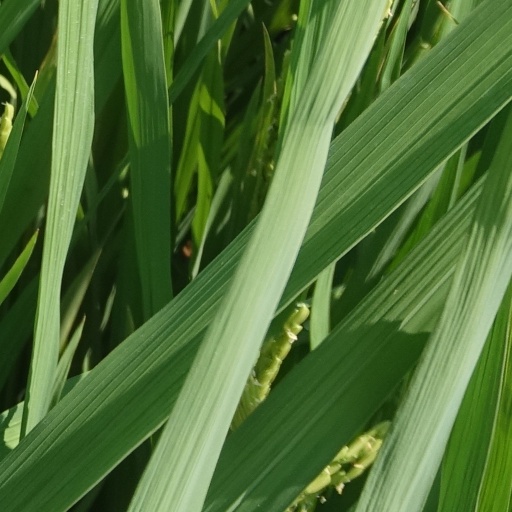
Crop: rice